Ariston Thermo

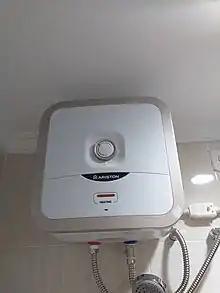

In 2016, Ariston Thermo sold 7 million products in over 150 countries worldwide, amounting to a turnover of 1.43 billion Euro. It employs 6,900 people working in 59 companies, with 8 representative offices in 36 countries.